Elmer H. Violette

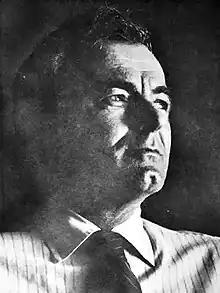
Violette in a campaign photograph, c. 1972

By 1972, Violette had again set his sights on Washington, and Edmund Muskie encouraged him to run for the Senate again against an increasingly weakened Margaret Chase Smith. However, when Congressman William Hathaway entered the race, Violette instead ran for Hathaway's open House seat in Maine's 2nd congressional district, easily winning the primary with 78% of the vote. Violette was seen as a strong candidate, but his Republican opponent, William Cohen, employed novel tactics in the race, such as walking across the entire congressional district during the summer, when most candidates campaigned lightly or not at all. Violette's slogan in the campaign was “Elmer Violette: Put His Experience to Work for You,” and the Portland Press Herald said of him that “There is no man better liked and respected in the Maine Legislature among both Republicans and Democrats than Elmer Violette.” Despite his personal popularity, he was defeated by Cohen in the November election, winning 46 percent of the vote. Violette left the election in a sour mood, blaming his loss on poor management of his own campaign, misinformation pushed by Cohen's campaign, and a wide fundraising gap between the two candidates.